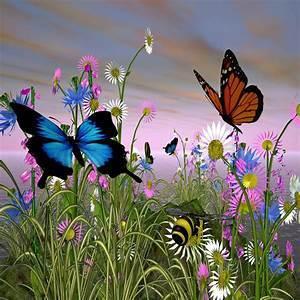
butterfly